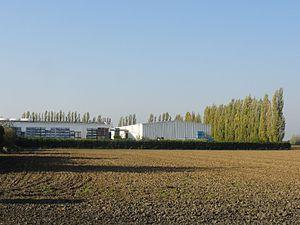
La Fosse n° 1 de la Compagnie des mines de Carvin était un charbonnage constitué d'un seul puits situé à Carvin, Pas-de-Calais, Nord-Pas-de-Calais, France.
La fosse nᵒ 1 dite Sainte-Barbe de la Compagnie des mines de Carvin est un ancien charbonnage du Bassin minier du Nord-Pas-de-Calais, situé à Carvin. La fosse est commencée en mai 1857 après la découverte du terrain houiller par un sondage, et elle commence à extraire en 1859. Deux corons sont bâtis à proximité. Un terril nᵒ 121 est édifié sur le carreau. La fosse est détruite durant la Première Guerre mondiale, après avoir produit 2 010 302 tonnes de houille, elle cesse définitivement d'extraire, et n'est pas reconstruite. Il ne subsiste que le puits sur le carreau de fosse, et il est utilisé pour aérer les autres fosses.